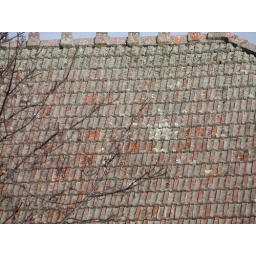
16 August 2007 - The pattern/profile of a roof of a house in Newtown.